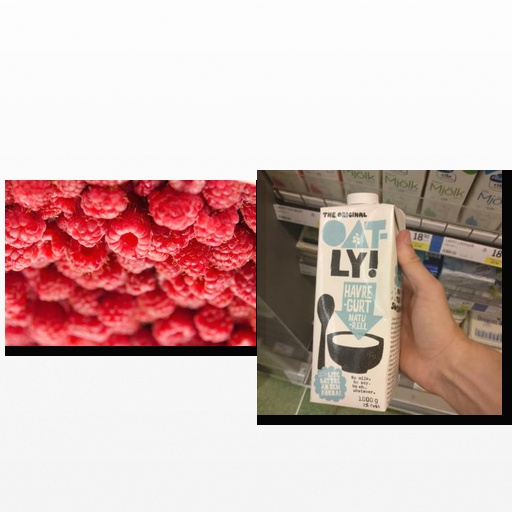
Food items: oatghurt, raspberry